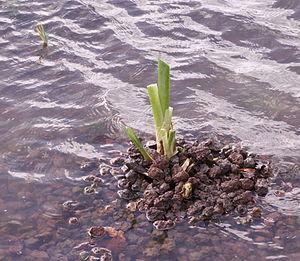
Une plante hélophyte est une espèces hygrophile aimant les substrats gorgés d'eau mais dont les bases des tiges sont le plus souvent non immergées. Elle se distingue des hydro-hélophytes, plantes semi-aquatiques dont les tiges feuillées et les fleurs sont au-dessus de l'eau.